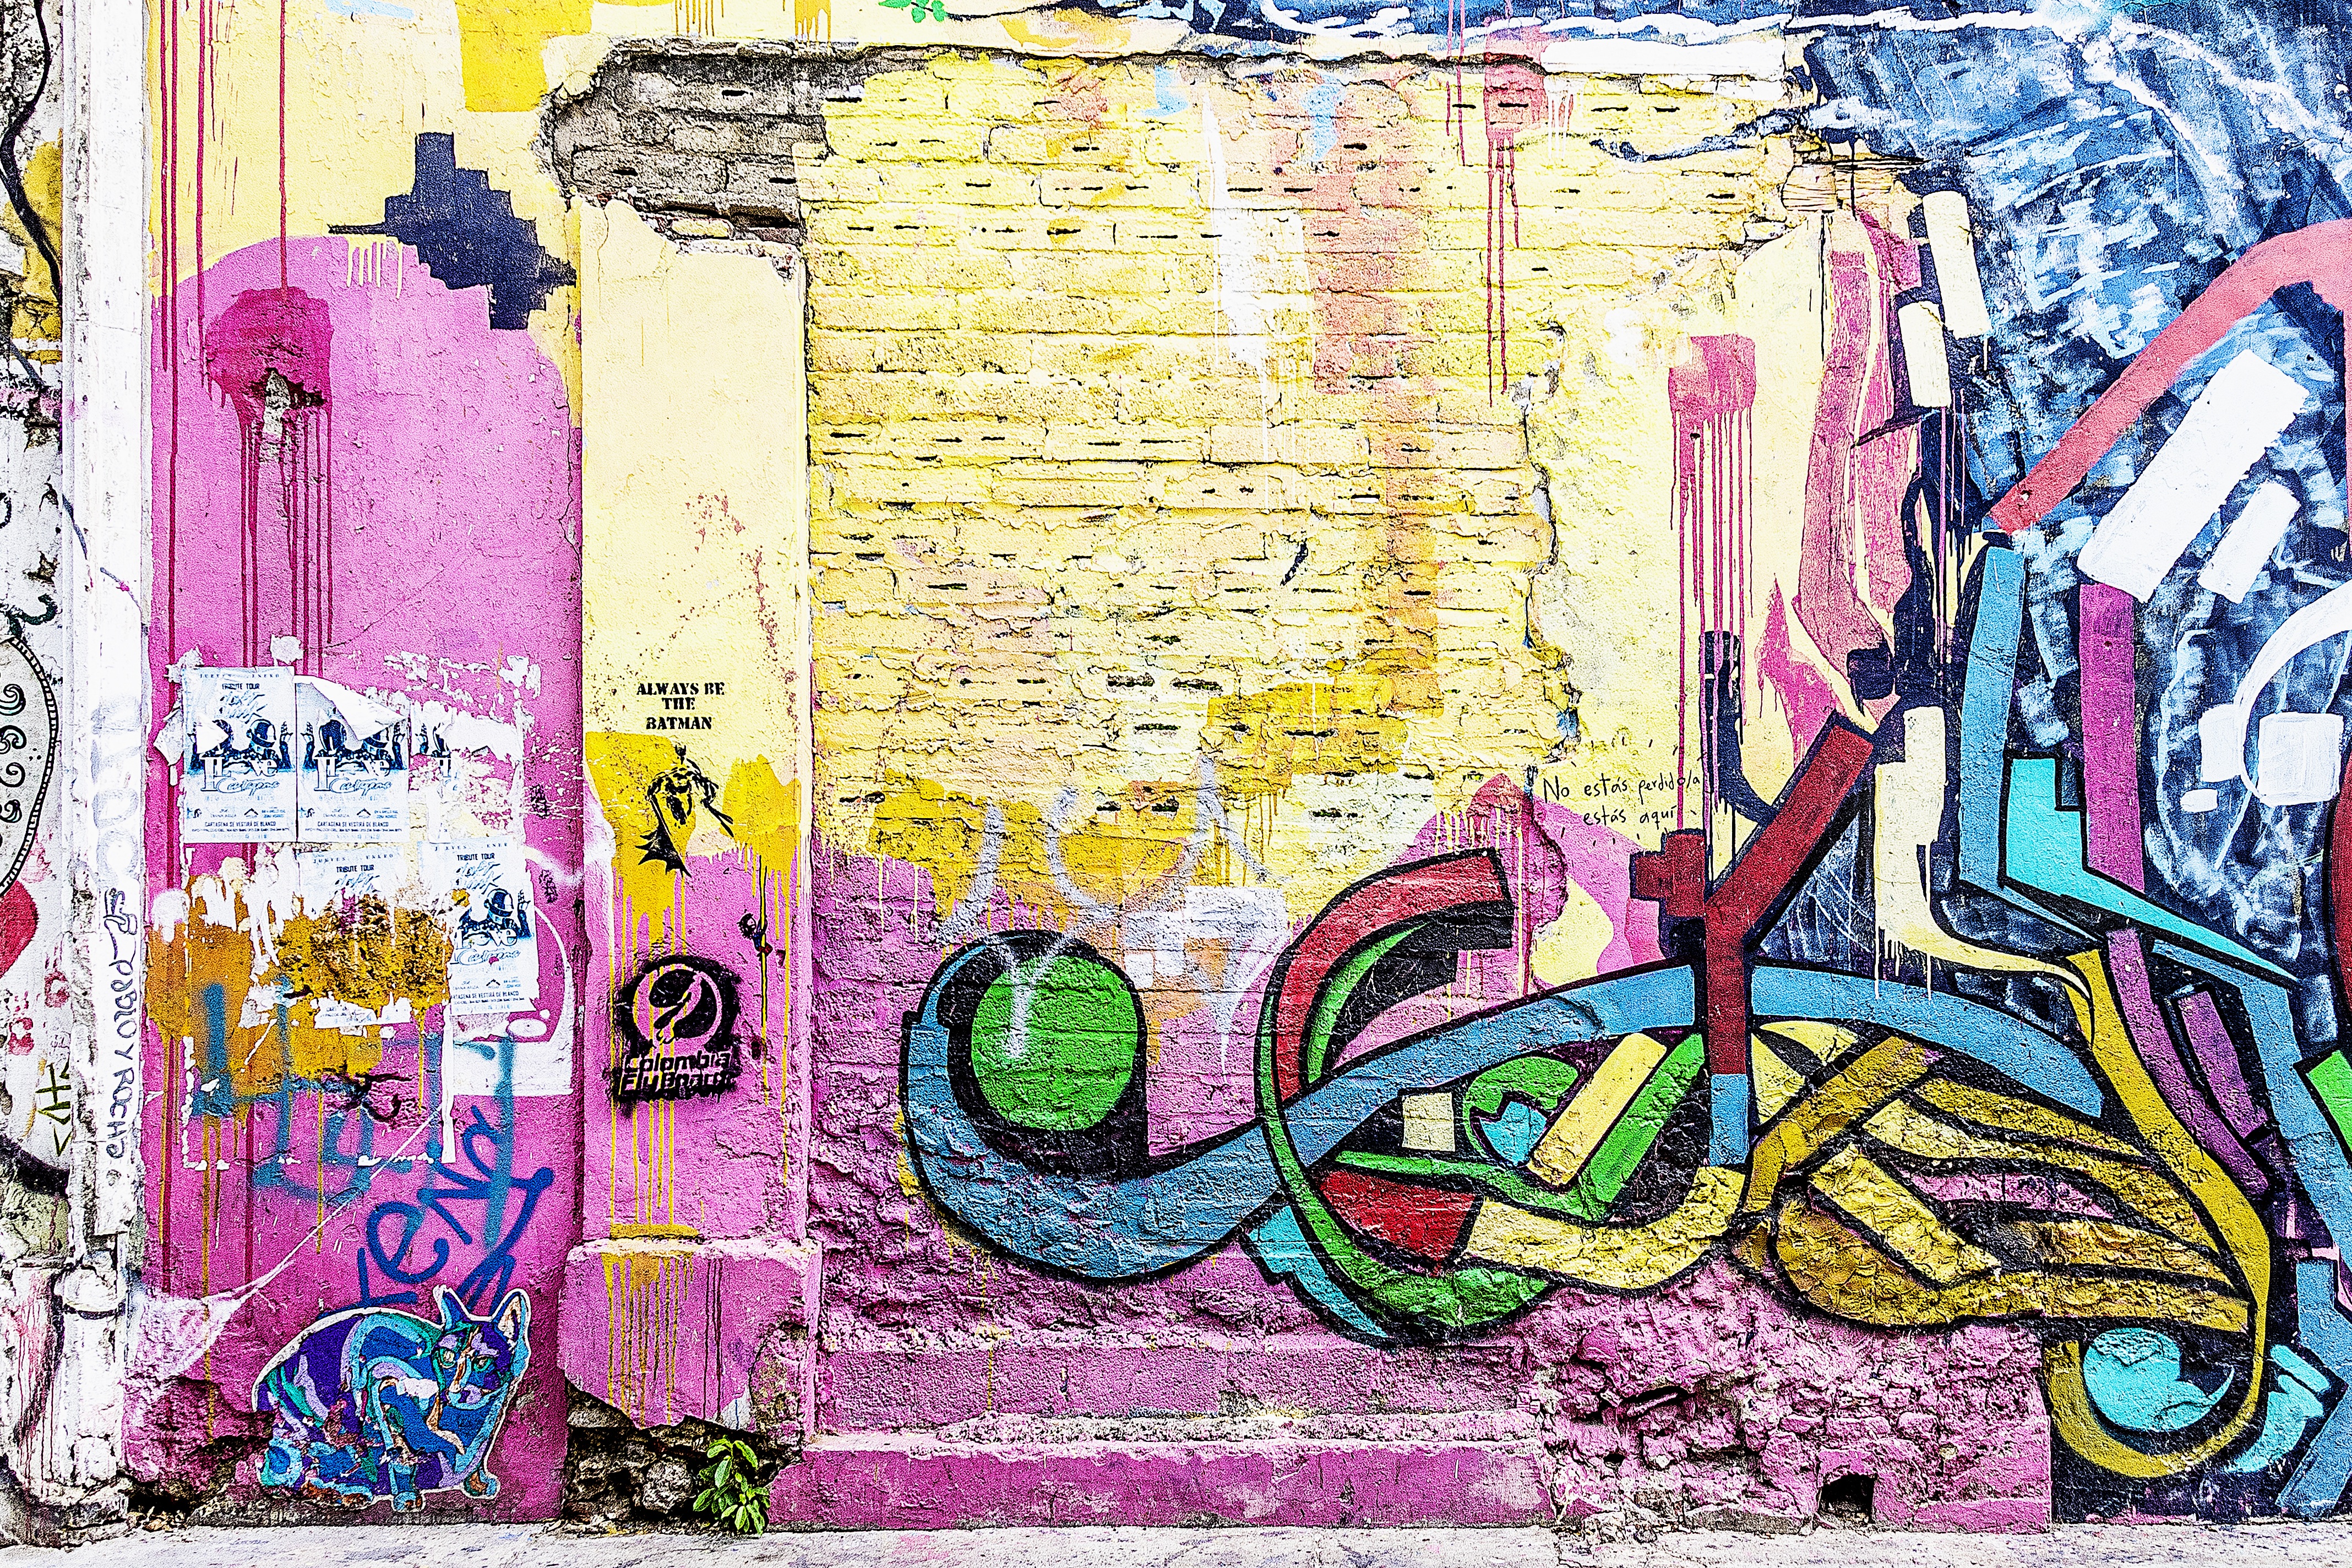
city, urban, artistic, grunge, graffiti, street art, art, vandalism, background, illustration, mural, spray paint, painted, tags, tagging, colombia, cartagena, graffiti wall, graffiti art, getsemani